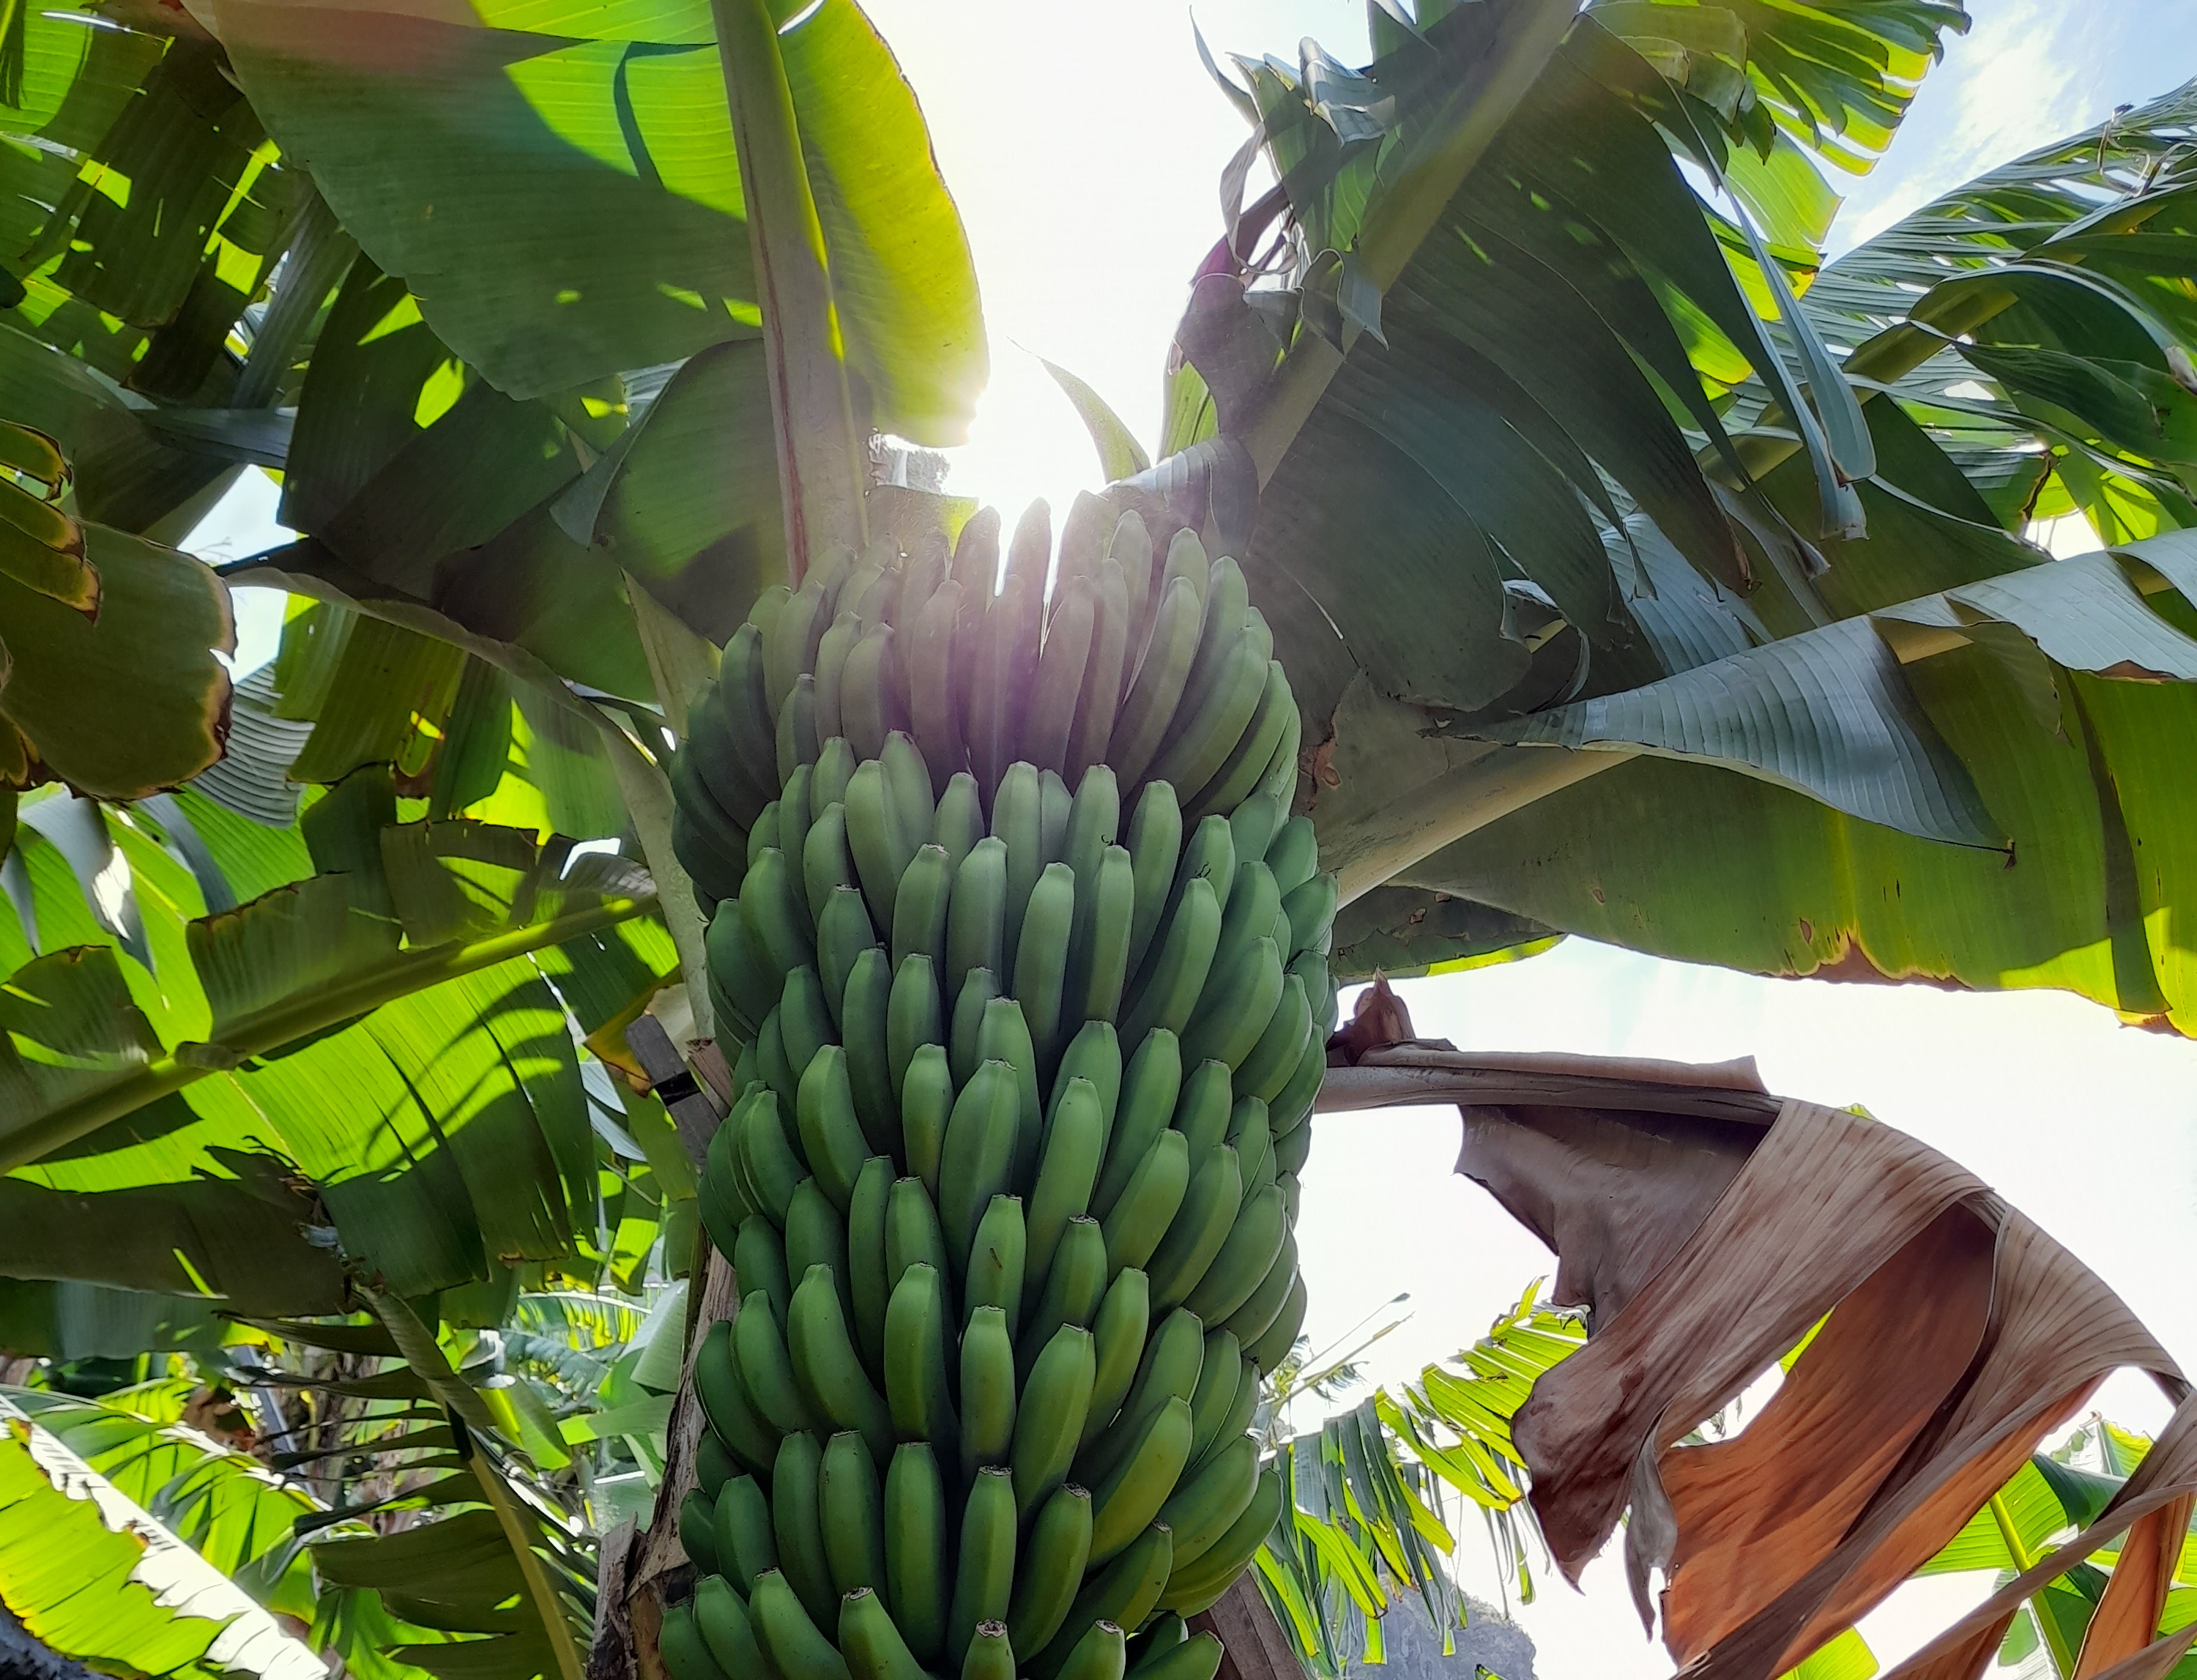
Label: Keep